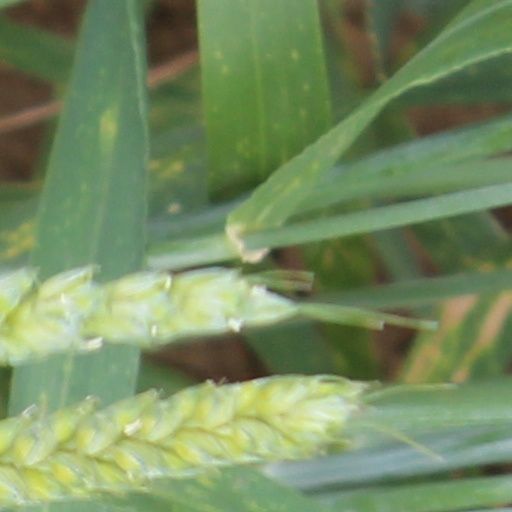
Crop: wheat